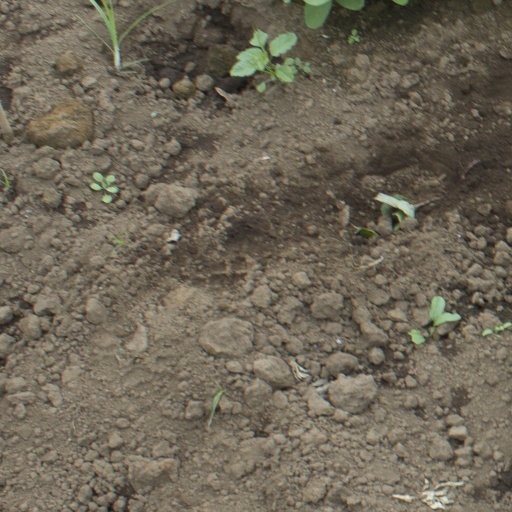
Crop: soybean